47th (London) Infantry Division

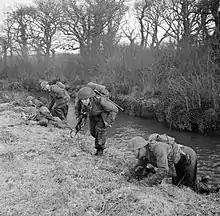
Infantry training at the 47th Division School of Battle Drill at Lymington near Southampton, Hampshire, 11 March 1942.

In late June 1940, the 2nd London Division was assigned to Western Command. It then moved to South Wales to relieve the 38th (Welsh) Infantry Division, which moved east across the country. A. T. M. Durand and R. H. W. S. Hastings, authors of the London Rifle Brigade's history of the war, wrote that while it was improbable Germany would invade Great Britain via Wales, "the last foreign troops to land with hostile intent in the British Isles came ashore at Fishguard during the Napoleonic War". After the move to Wales, some of the division's battalions were relocated to other parts of the United Kingdom. For example, the 11th Royal Fusiliers moved to Worcestershire after a brief deployment to South Wales. Others, such as the London Scottish, did not move with the division but moved to Staffordshire, where it provided guards for airfields and vulnerable points. On 21 November 1940, the 2nd London was redesignated the 47th (London) Infantry Division. During this period, two of the original battalions left the division because rifle units were selected to provide the motorised infantry support of armoured formations. This move, according to author Cyril Barclay, "emasculated the Division" and it was brought up to strength with former "pioneer and local defence battalions", which were "renamed, with small geographical or transitional justification". Following this, Willans was promoted to the War Office and was replaced as GOC on 8 December 1940 by Major-General Clifford Malden, who was previously Director of Military Training.